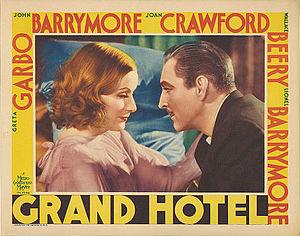
Grand hôtel, ou Grand Hôtel ou encore Grand Hotel, peut désigner :